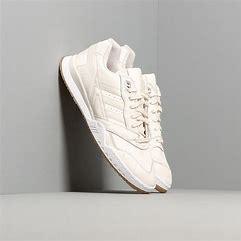
Brand: Adidas
Model: A R